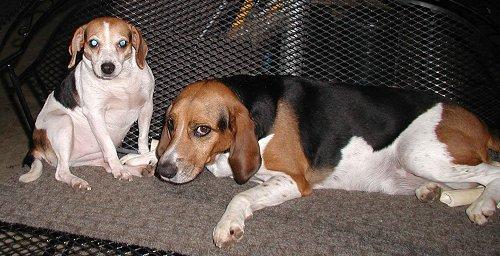
English_foxhound